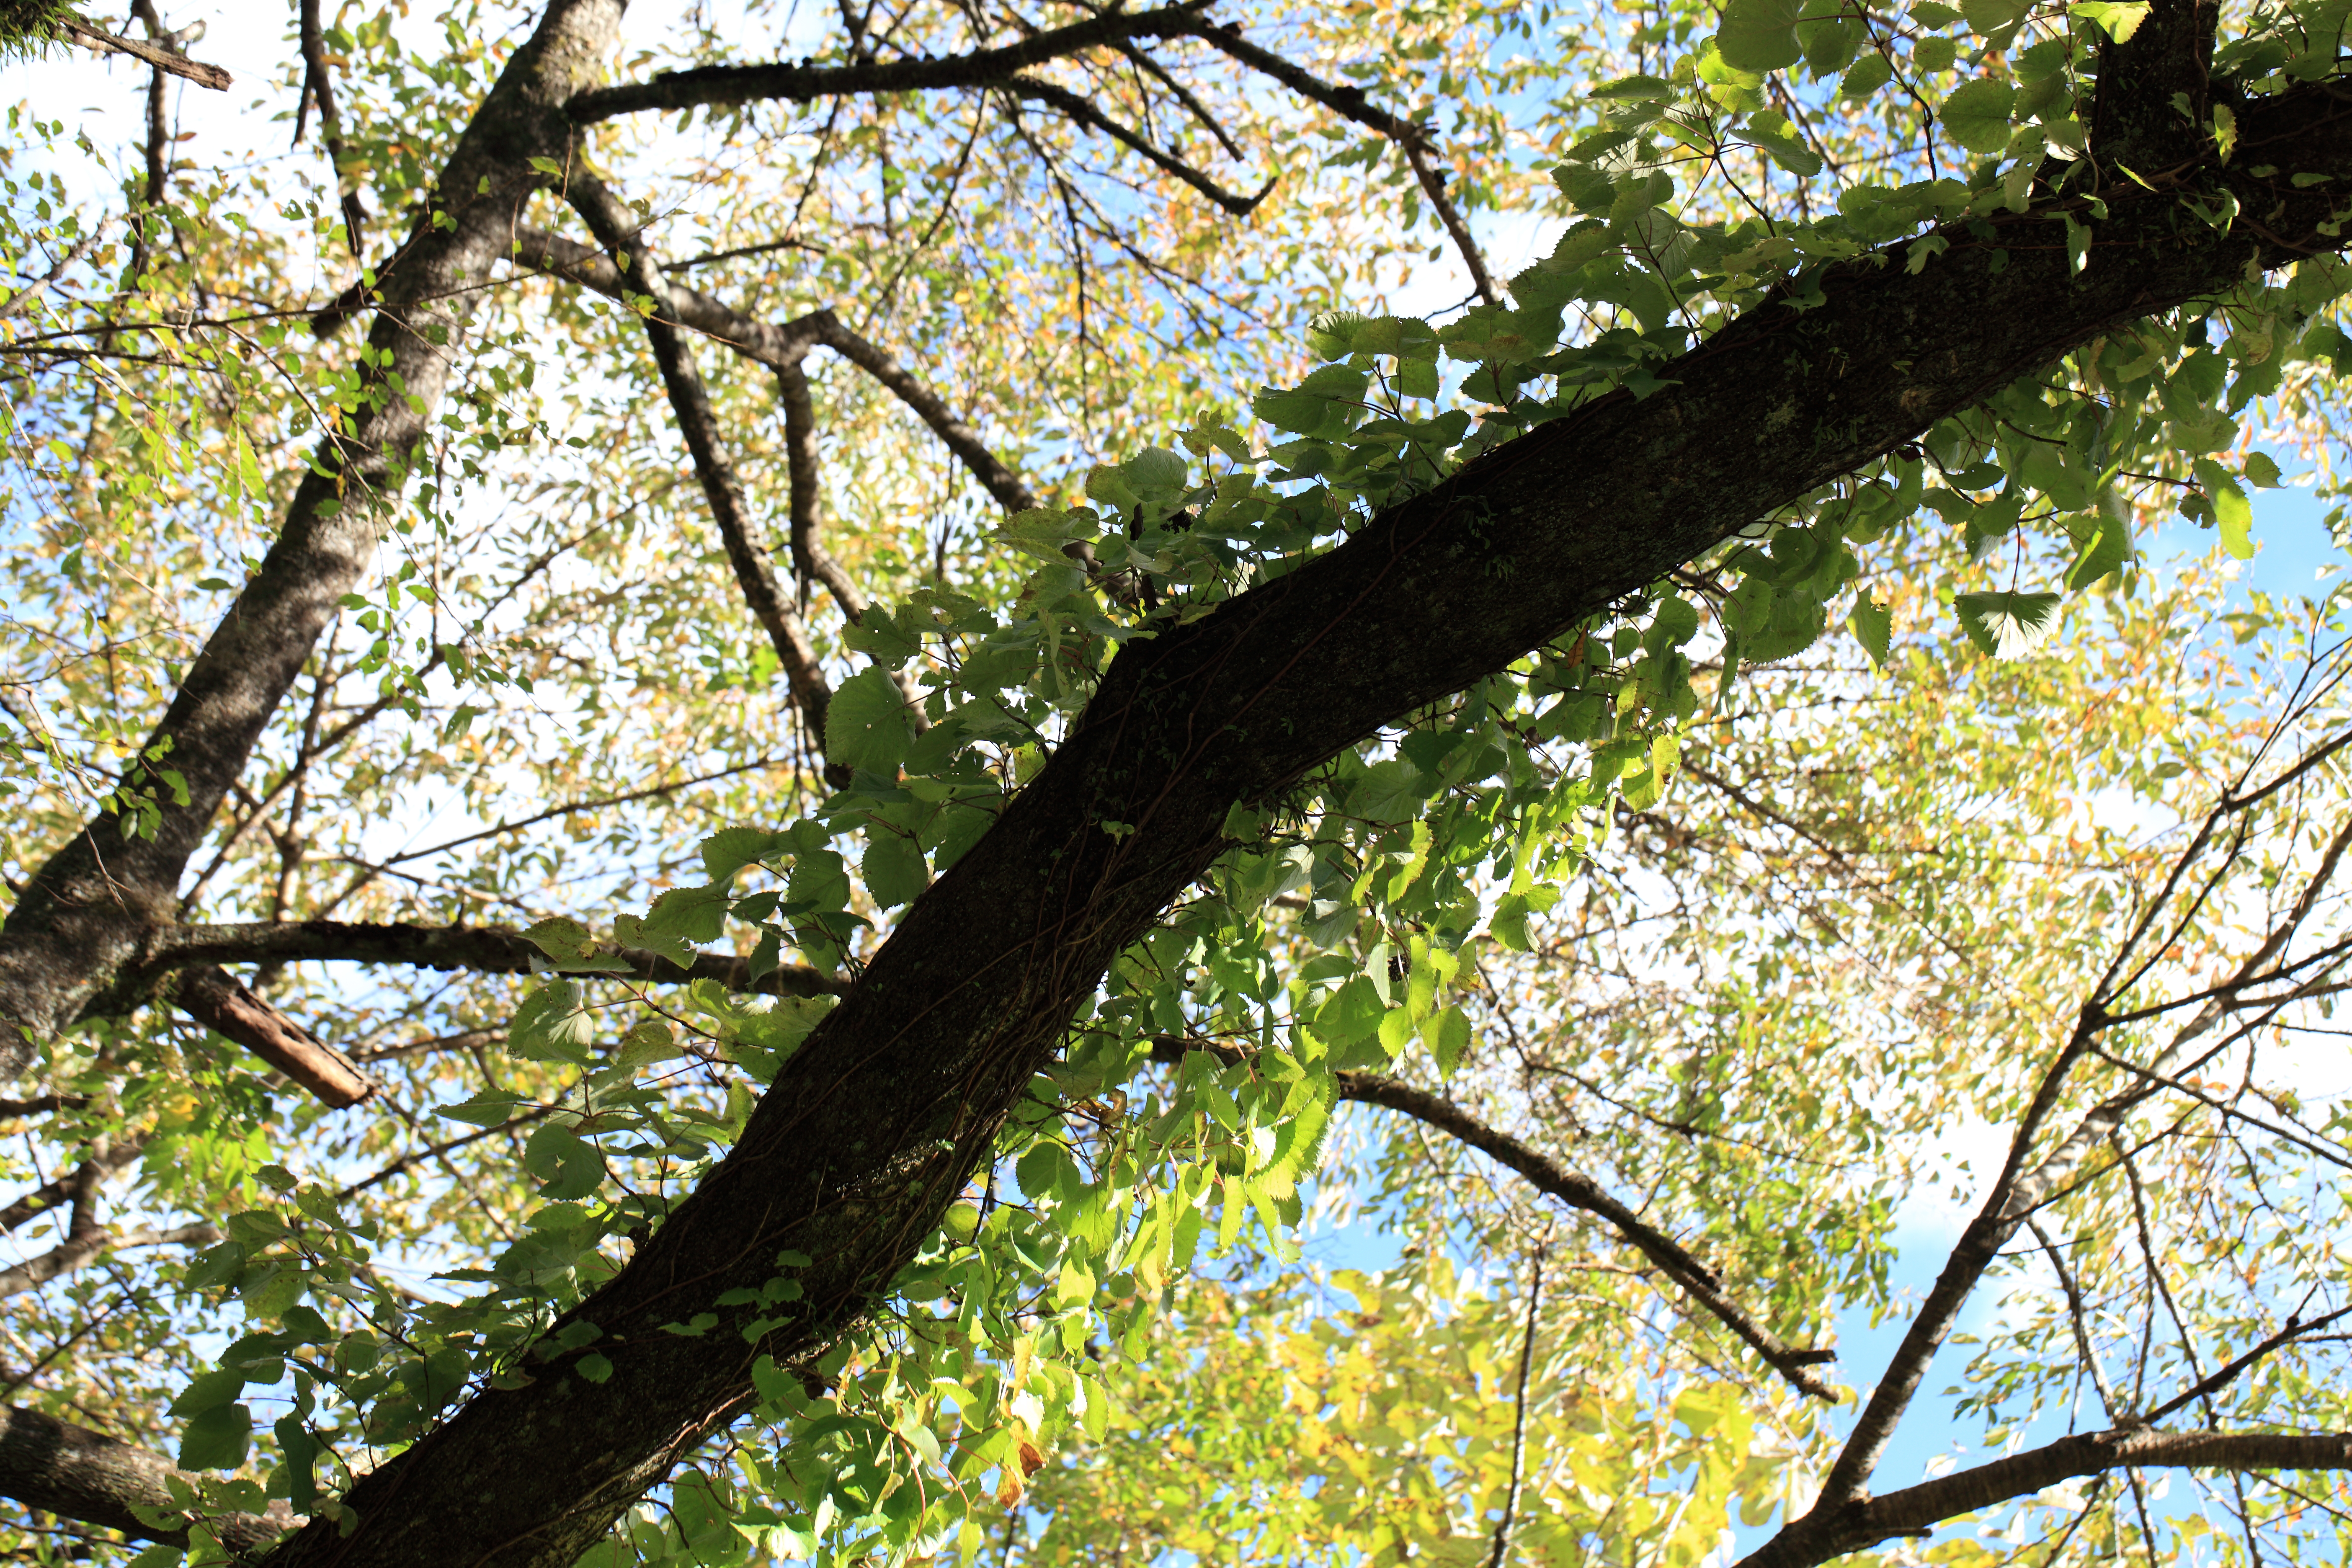
tree, branch, blossom, plant, sunlight, leaf, flower, high, autumn, botany, season, deciduous, shrine, tochigi, 5d, hires, woodland, markii, hi, res, resolution, kanuma, furuminejinja, kohohen, flowering plant, maidenhair tree, woody plant, land plant